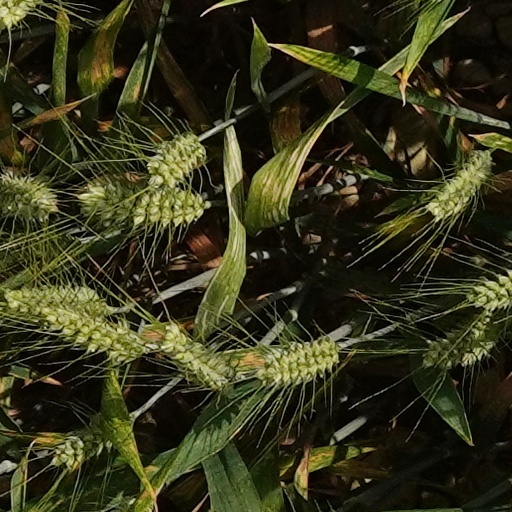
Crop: wheat